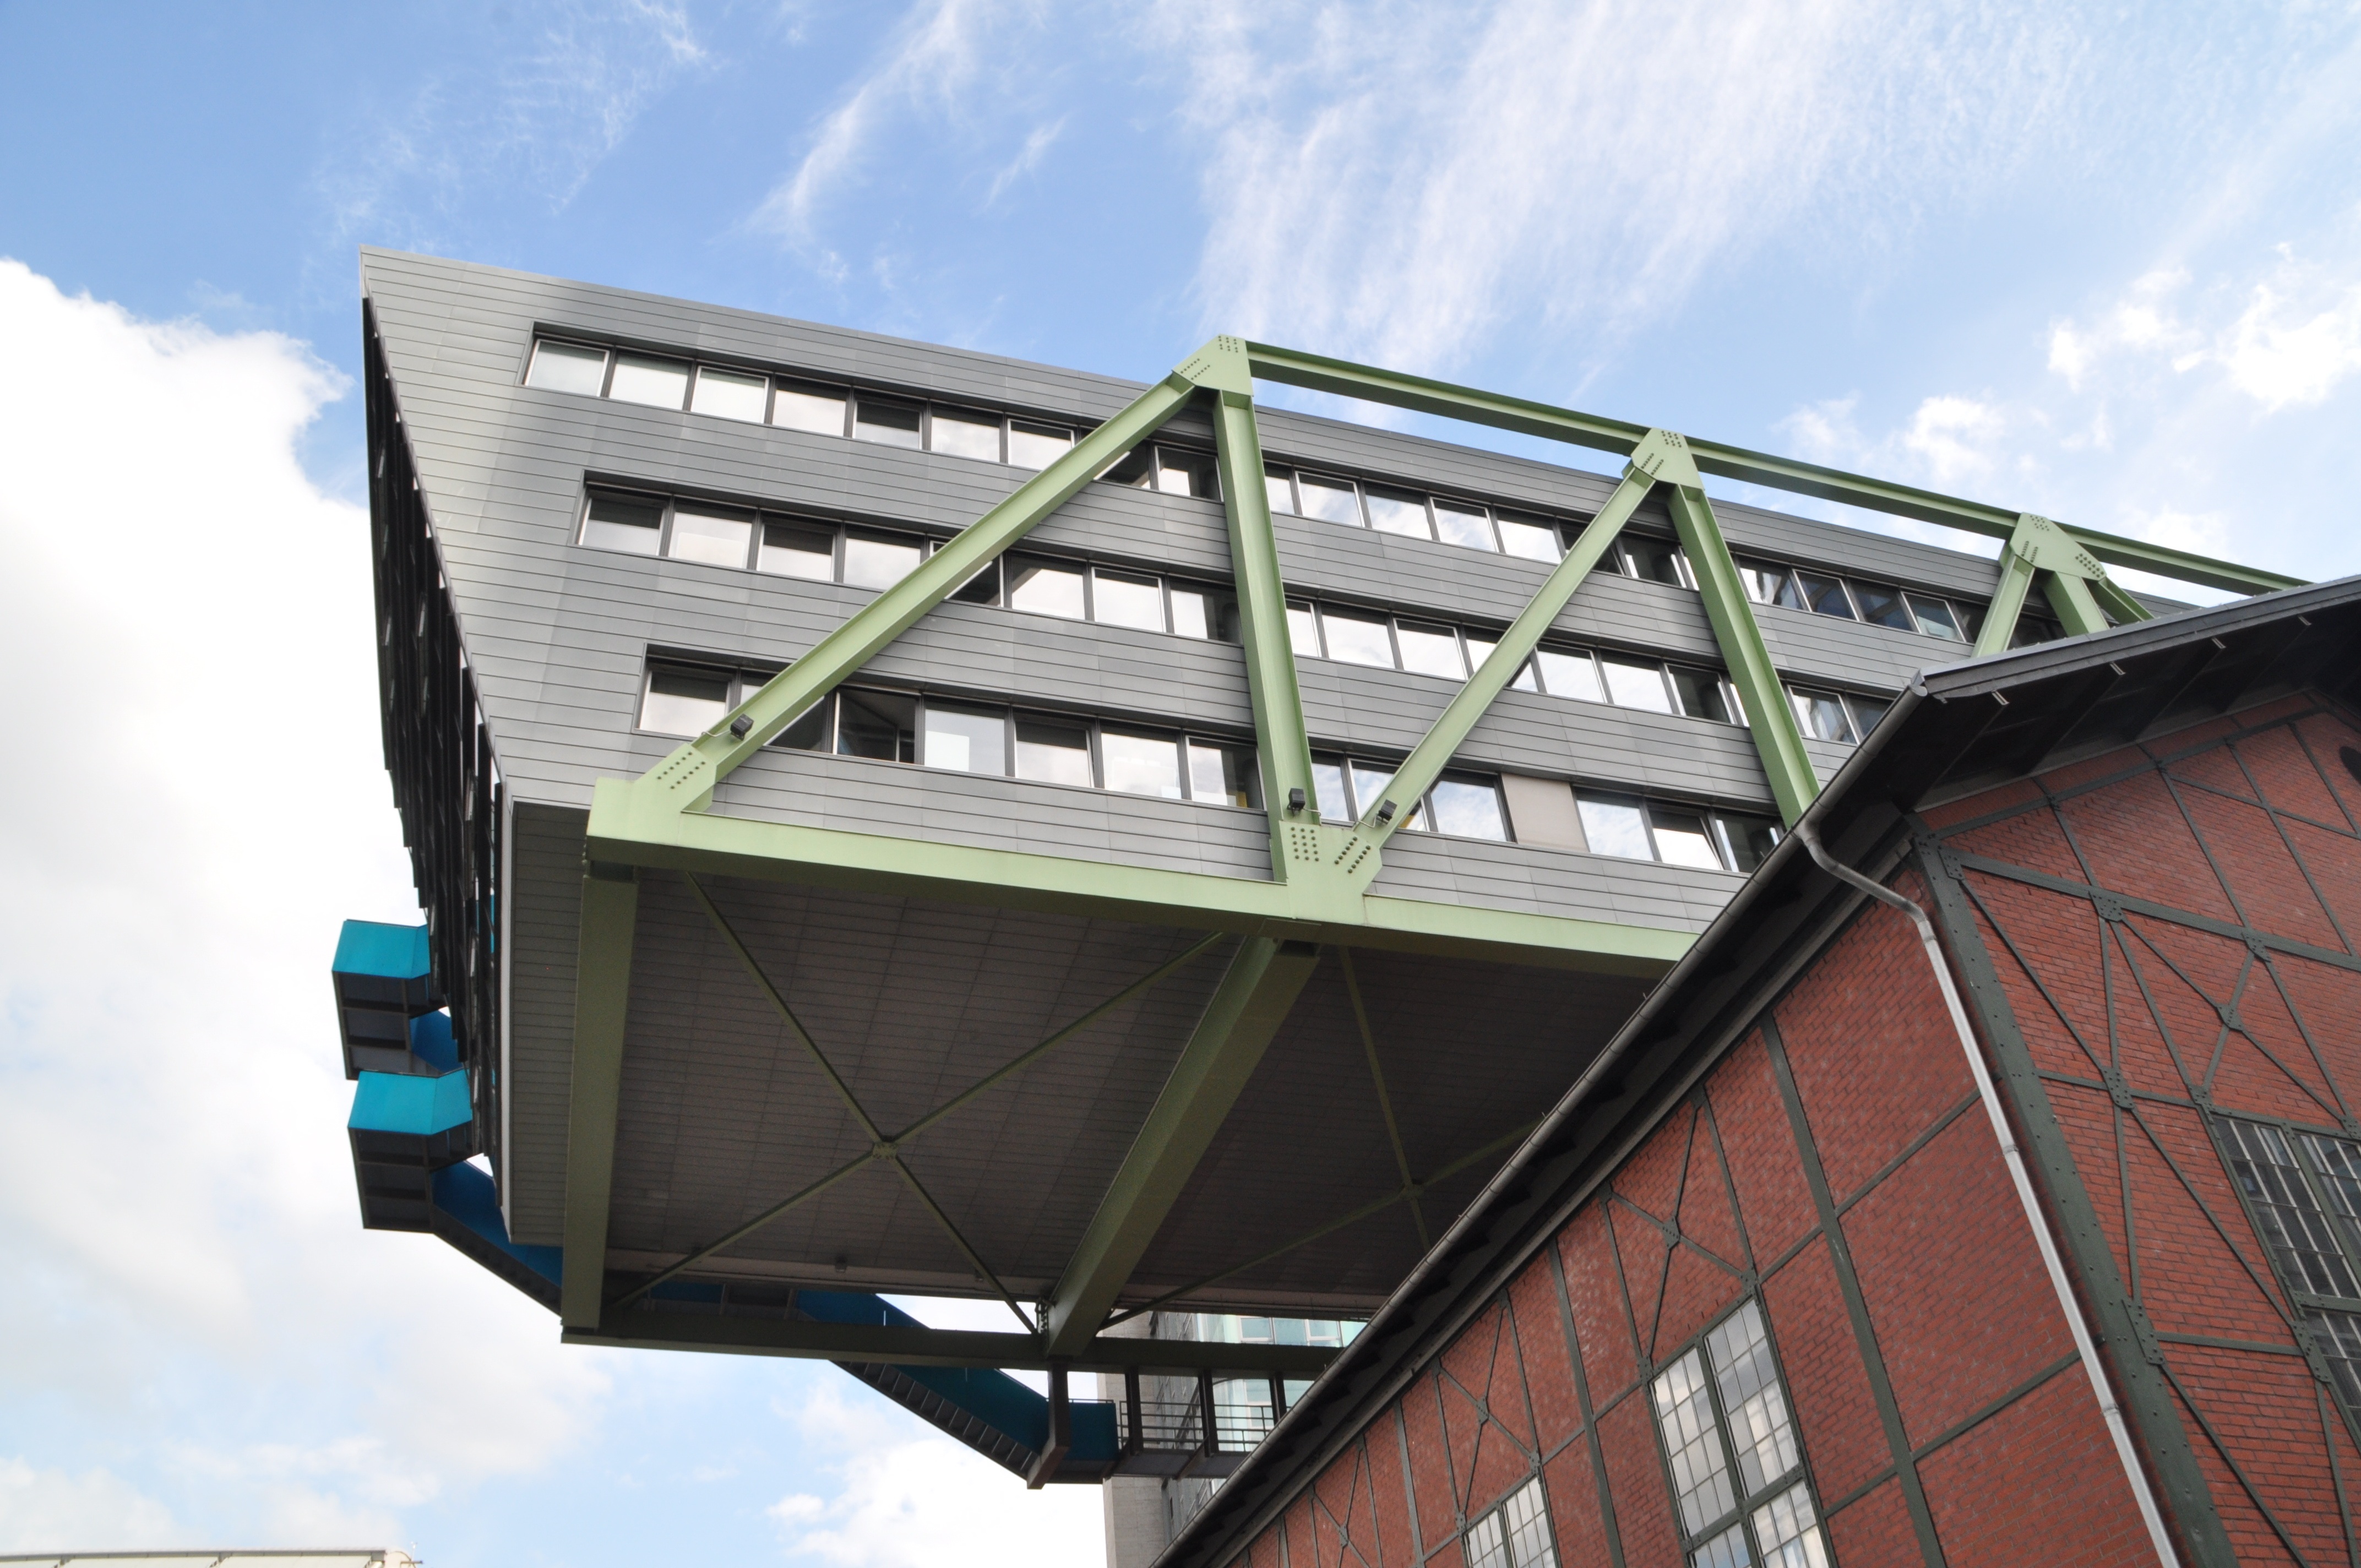
architecture, structure, roof, urban, facade, modern, stadium, modern architecture, dusseldorf, media harbour, daylighting